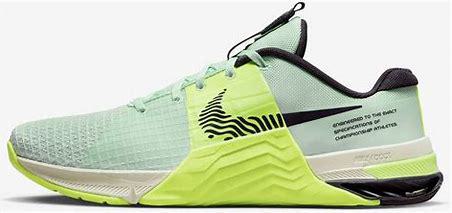
Brand: Nike
Model: Metcon 8